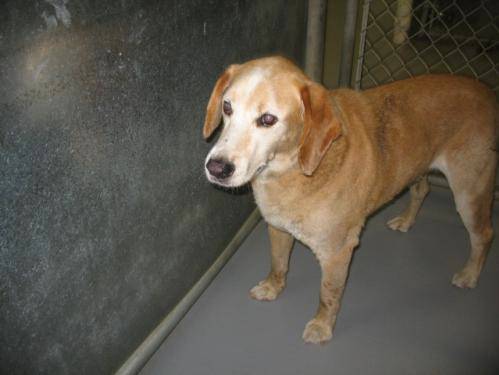
Label: dog